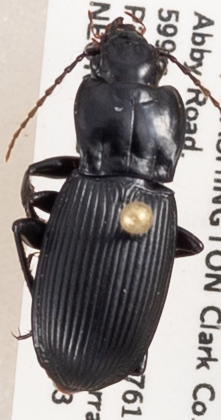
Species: Pterostichus herculaneus
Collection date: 2019-09-03
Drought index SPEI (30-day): -0.024
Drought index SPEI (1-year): -2.09
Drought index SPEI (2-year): -2.09